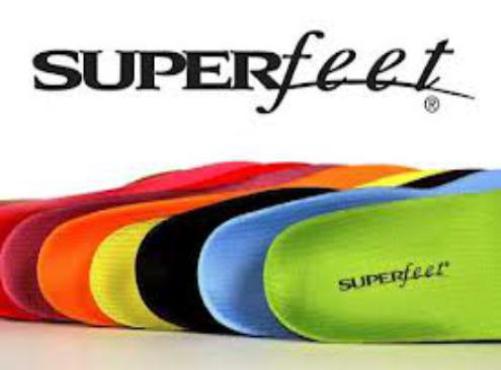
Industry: Clothes